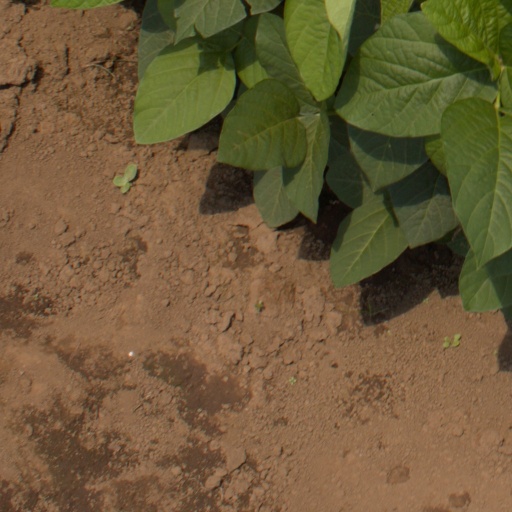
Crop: soybean